Han Lin'er

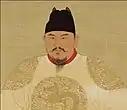
Zhu Yuanzhang, who normally submitted to Han Lin'er, was suspected of being responsible for his death.

Despite Han Lin'er being formally recognized as the supreme leader, the local northern Red Turban commanders acted independently and engaged in conflicts with each other. In 1359, Zhao Junyong broke out of Huai'an and headed north to Shandong, where he assassinated Mao Gui. In retaliation, Mao Gui's successor was also killed. These disputes over succession paralyzed the Song province of Shandong, effectively preventing any further offensive against Dadu.